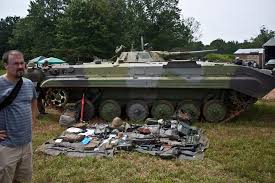
Label: BMP